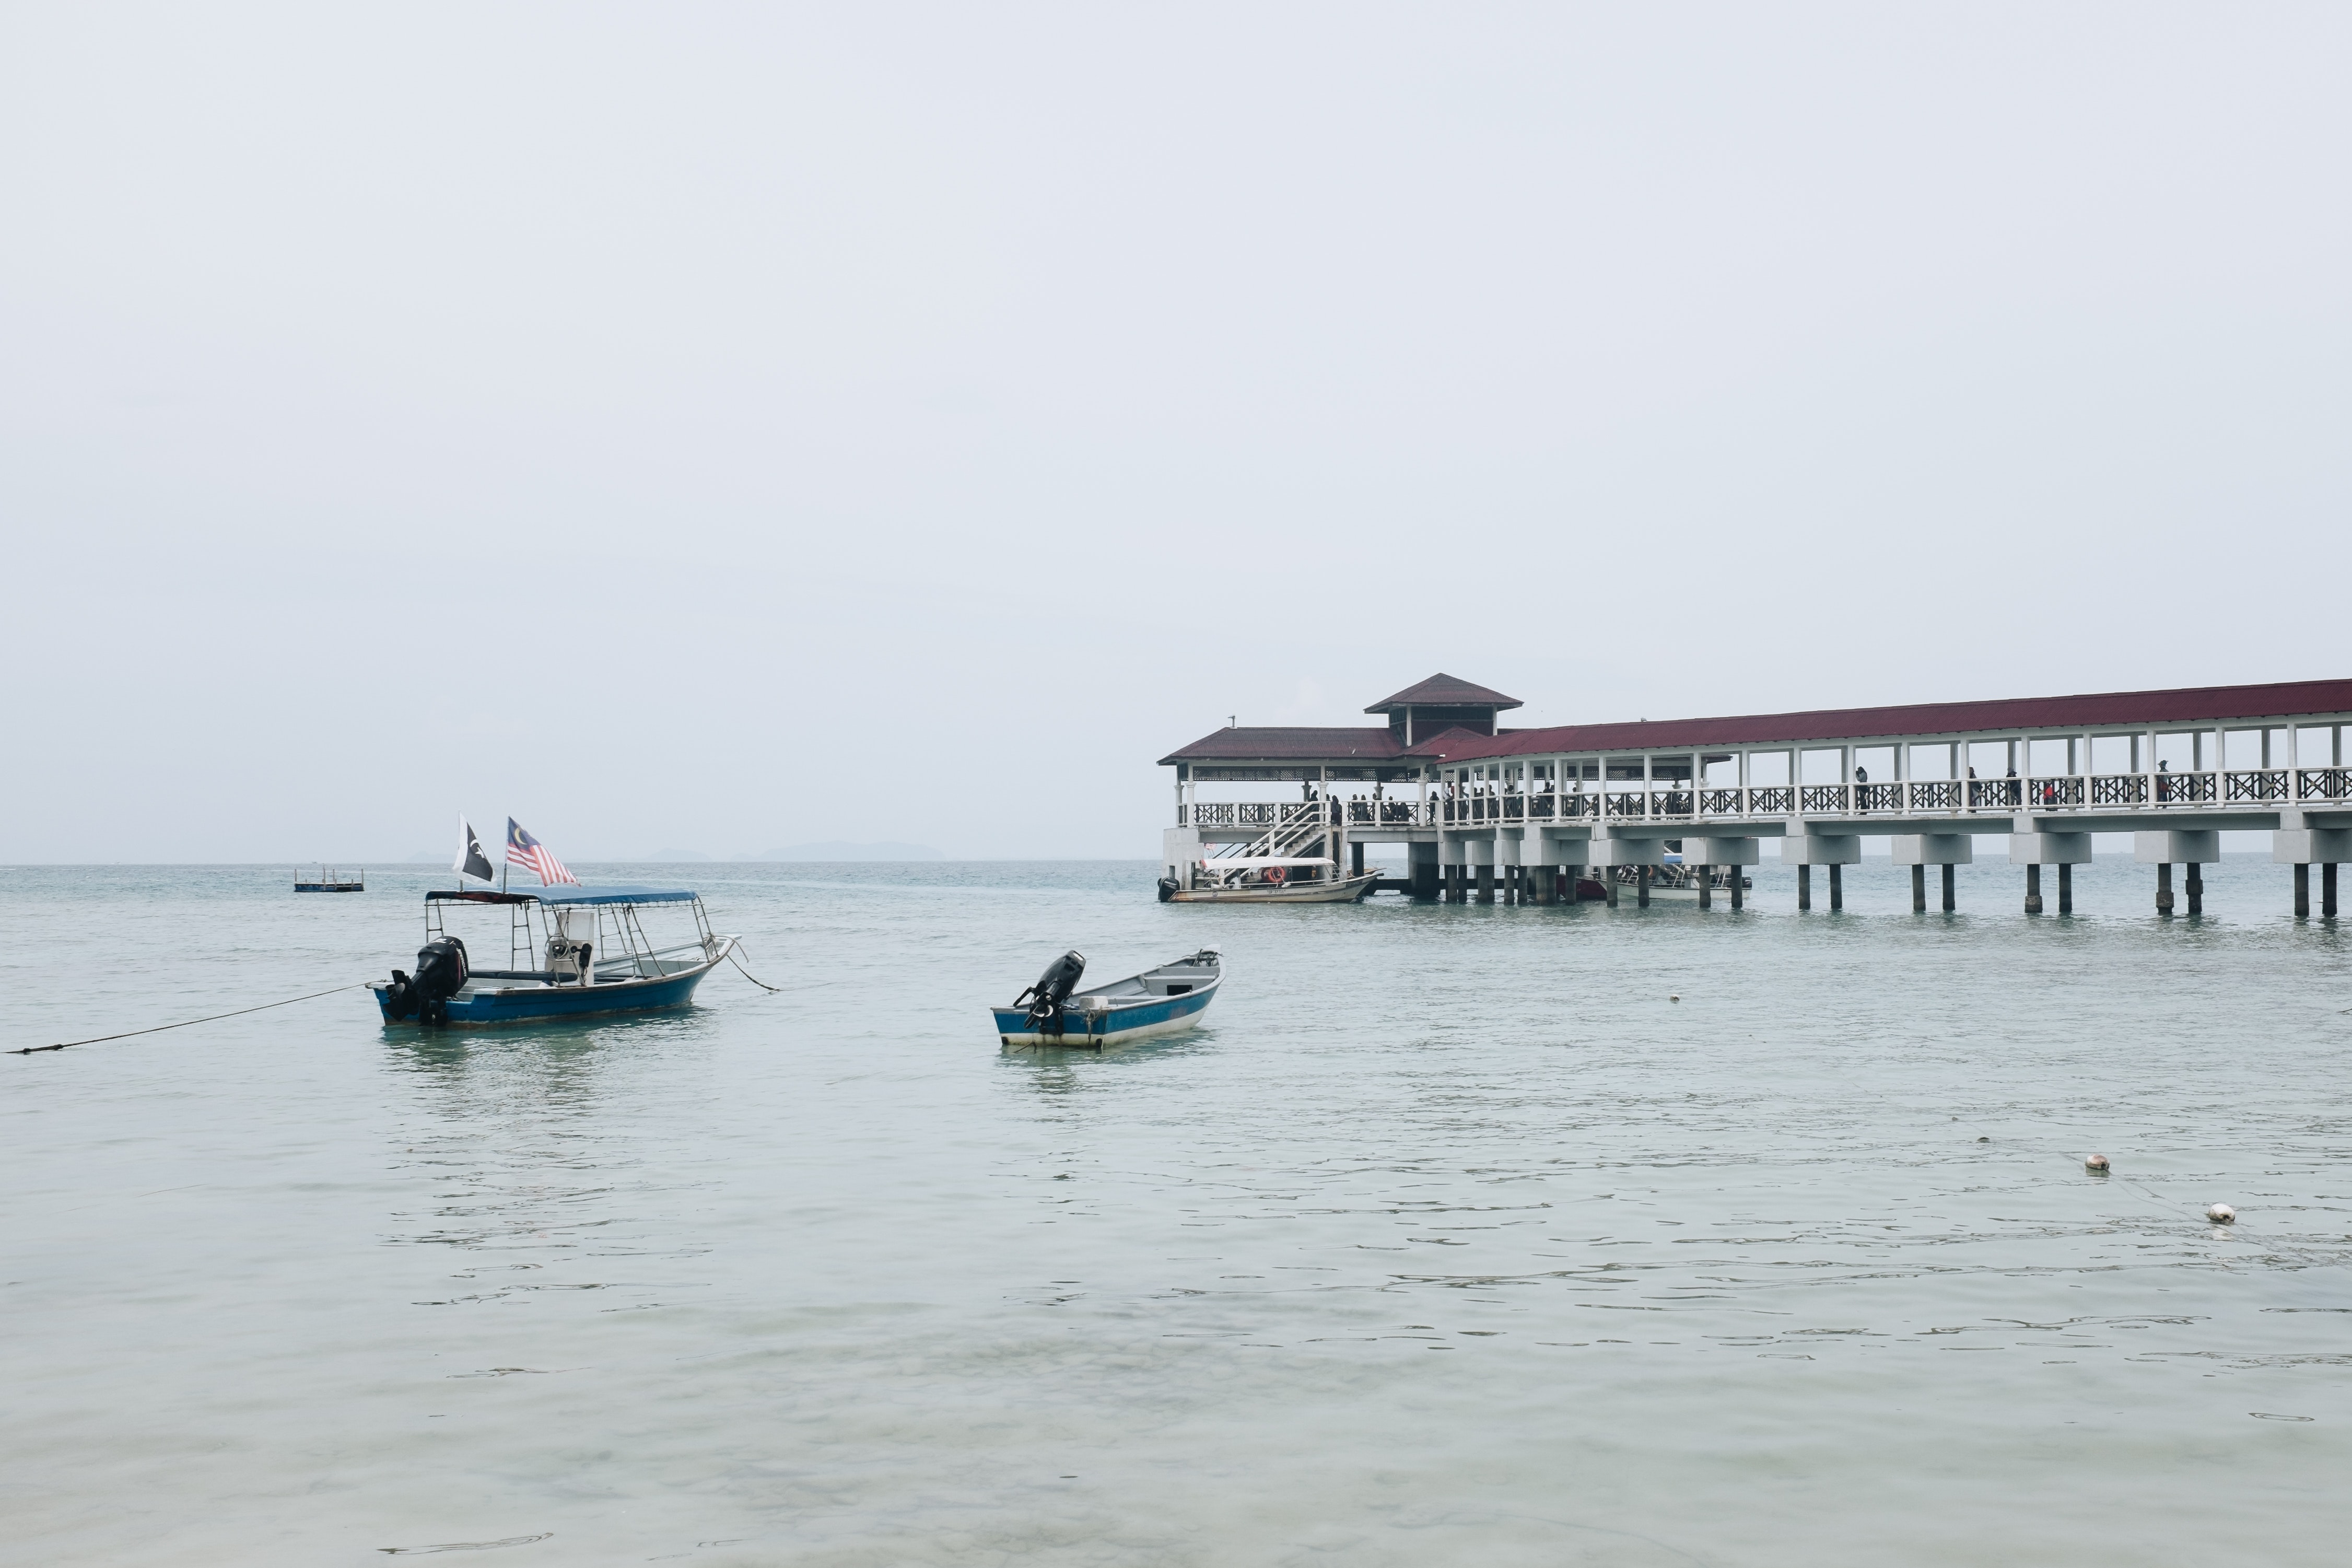
water transportation, pier, sea, atmospheric phenomenon, sky, ocean, calm, coast, vacation, beach, waterway, tourism, horizon, vehicle, architecture, river, coastal and oceanic landforms, cloud, boat, lake, city, channel